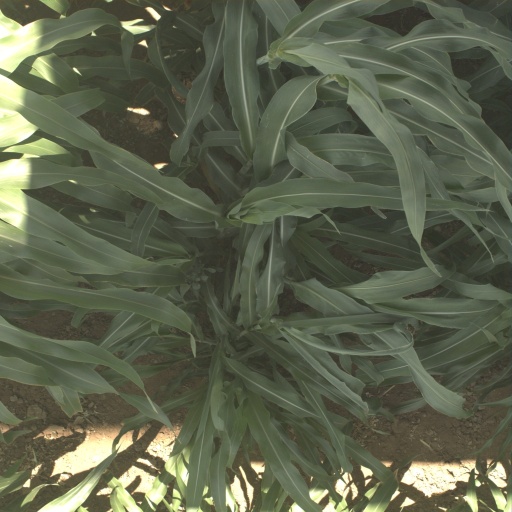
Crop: sorghum